Question: Please indicate a possible affordance area of the peeler that can be used for cutting.
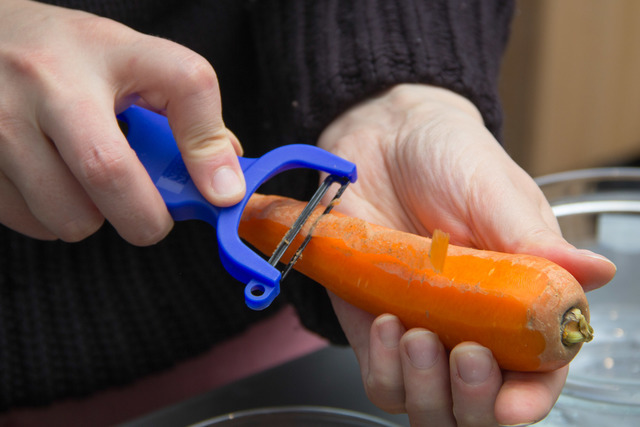
Answer: [242, 169.5, 355, 311.5]